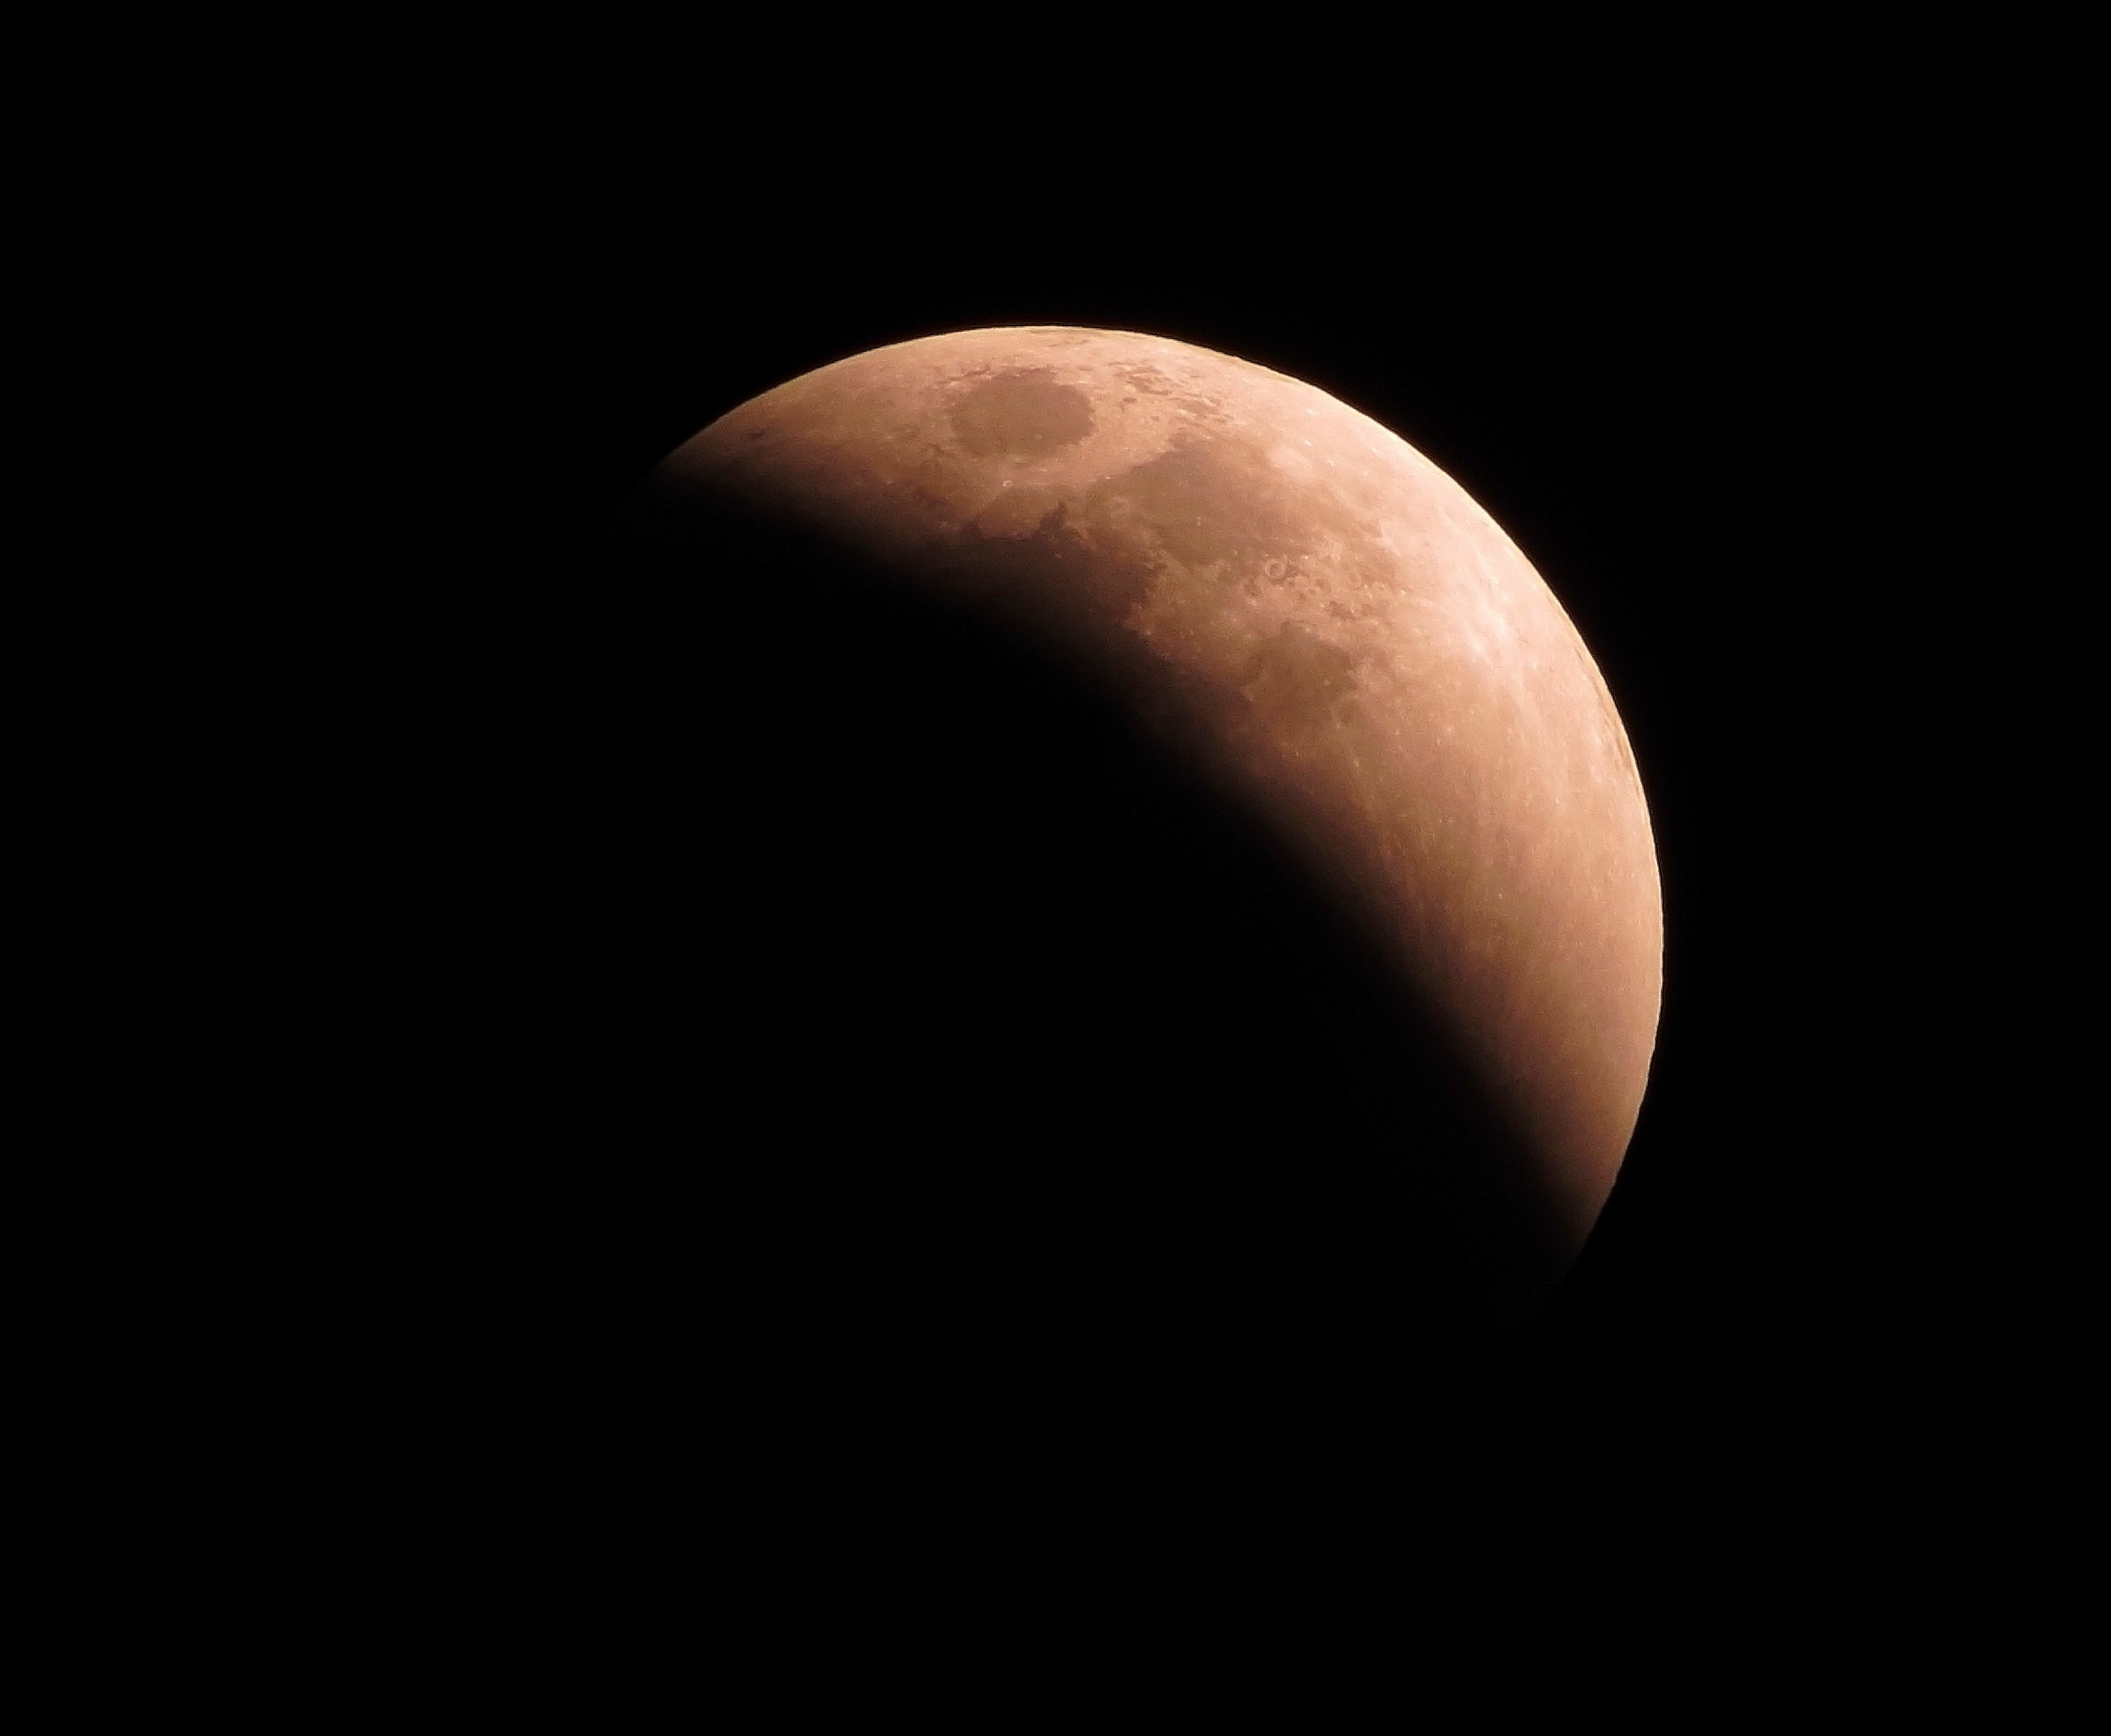
sky, atmosphere, moon, astronomy, universe, eclipse, lunar, event, crescent, lunar eclipse, celestial event